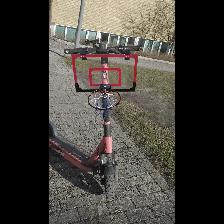
Label: NonHuman